Çağlayan (Metrobus)

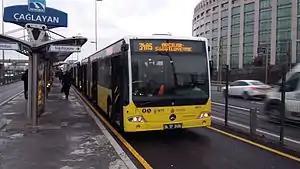
Çağlayan station.

Çağlayan is a station on the Istanbul Metrobus Bus rapid transit line. It is located on the Istanbul Inner Beltway in Şişli, Istanbul, adjacent to the Istanbul Justice Palace. The station is serviced by five of the seven metrobus routes